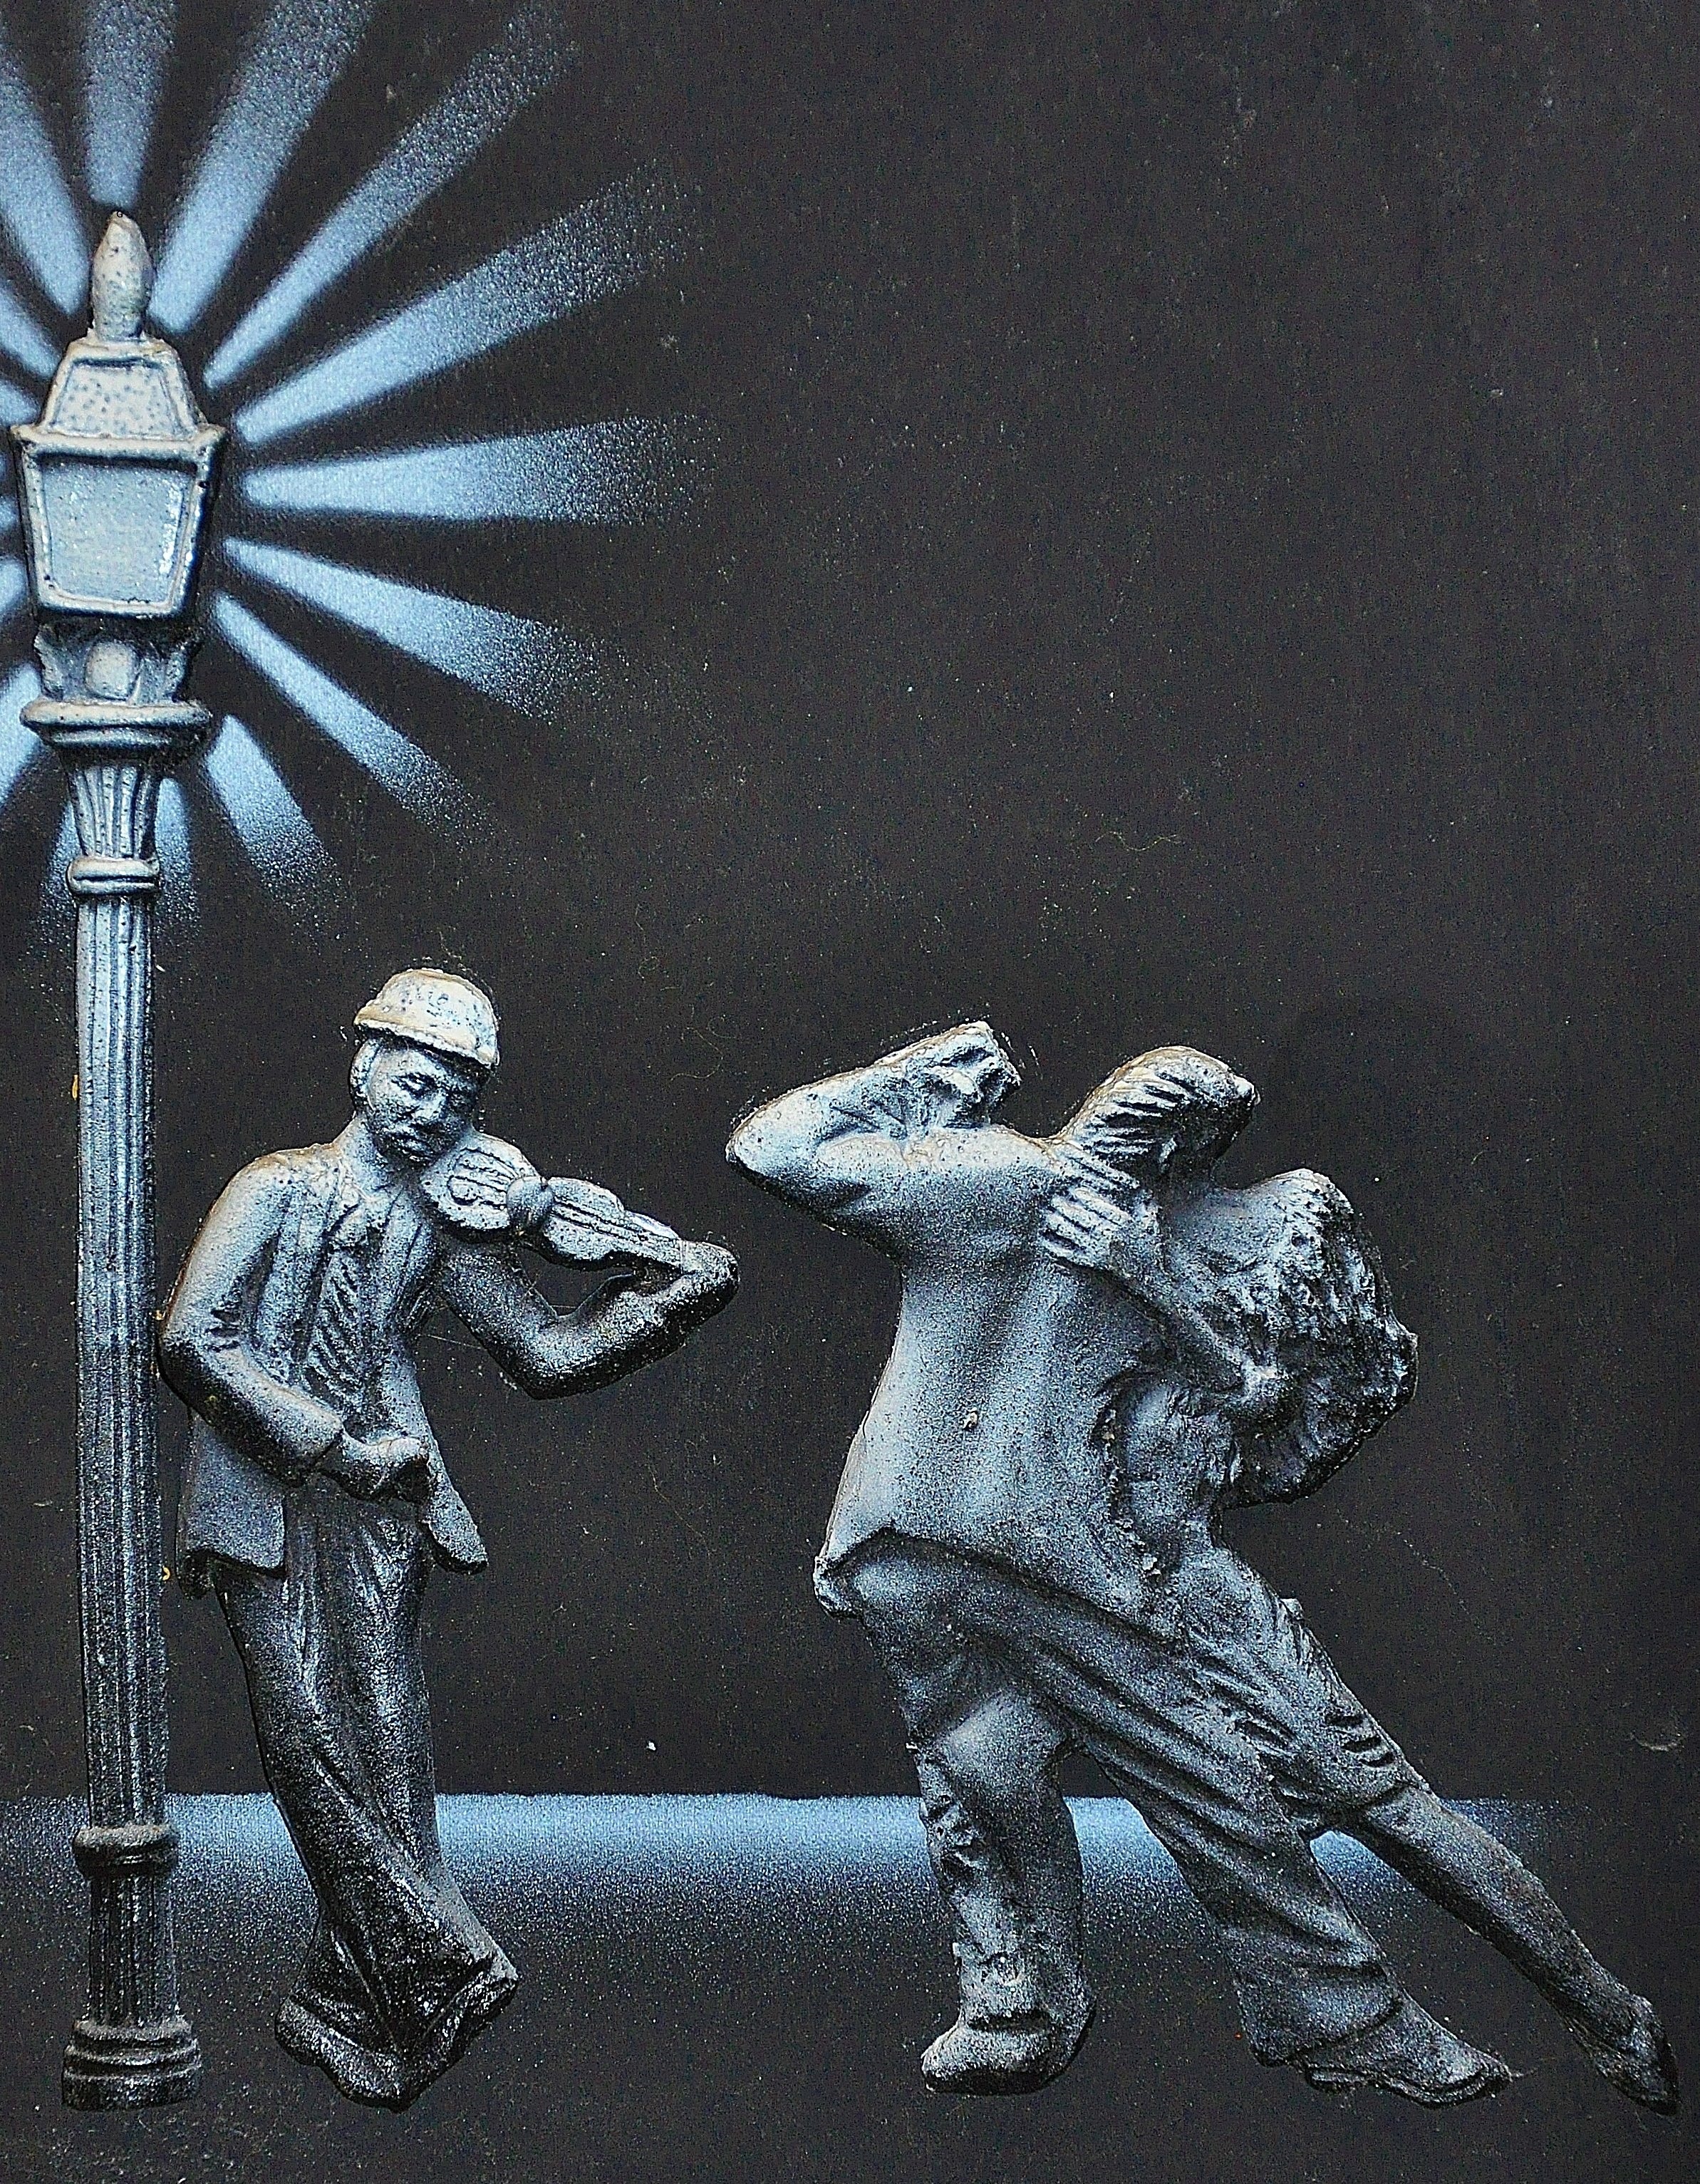
music, black and white, woman, statue, couple, darkness, activity, sculpture, men, art, sketch, drawing, illustration, humans, dancing, argentina, tango, rhythm, mythology, buenos aires, dance style, dance show